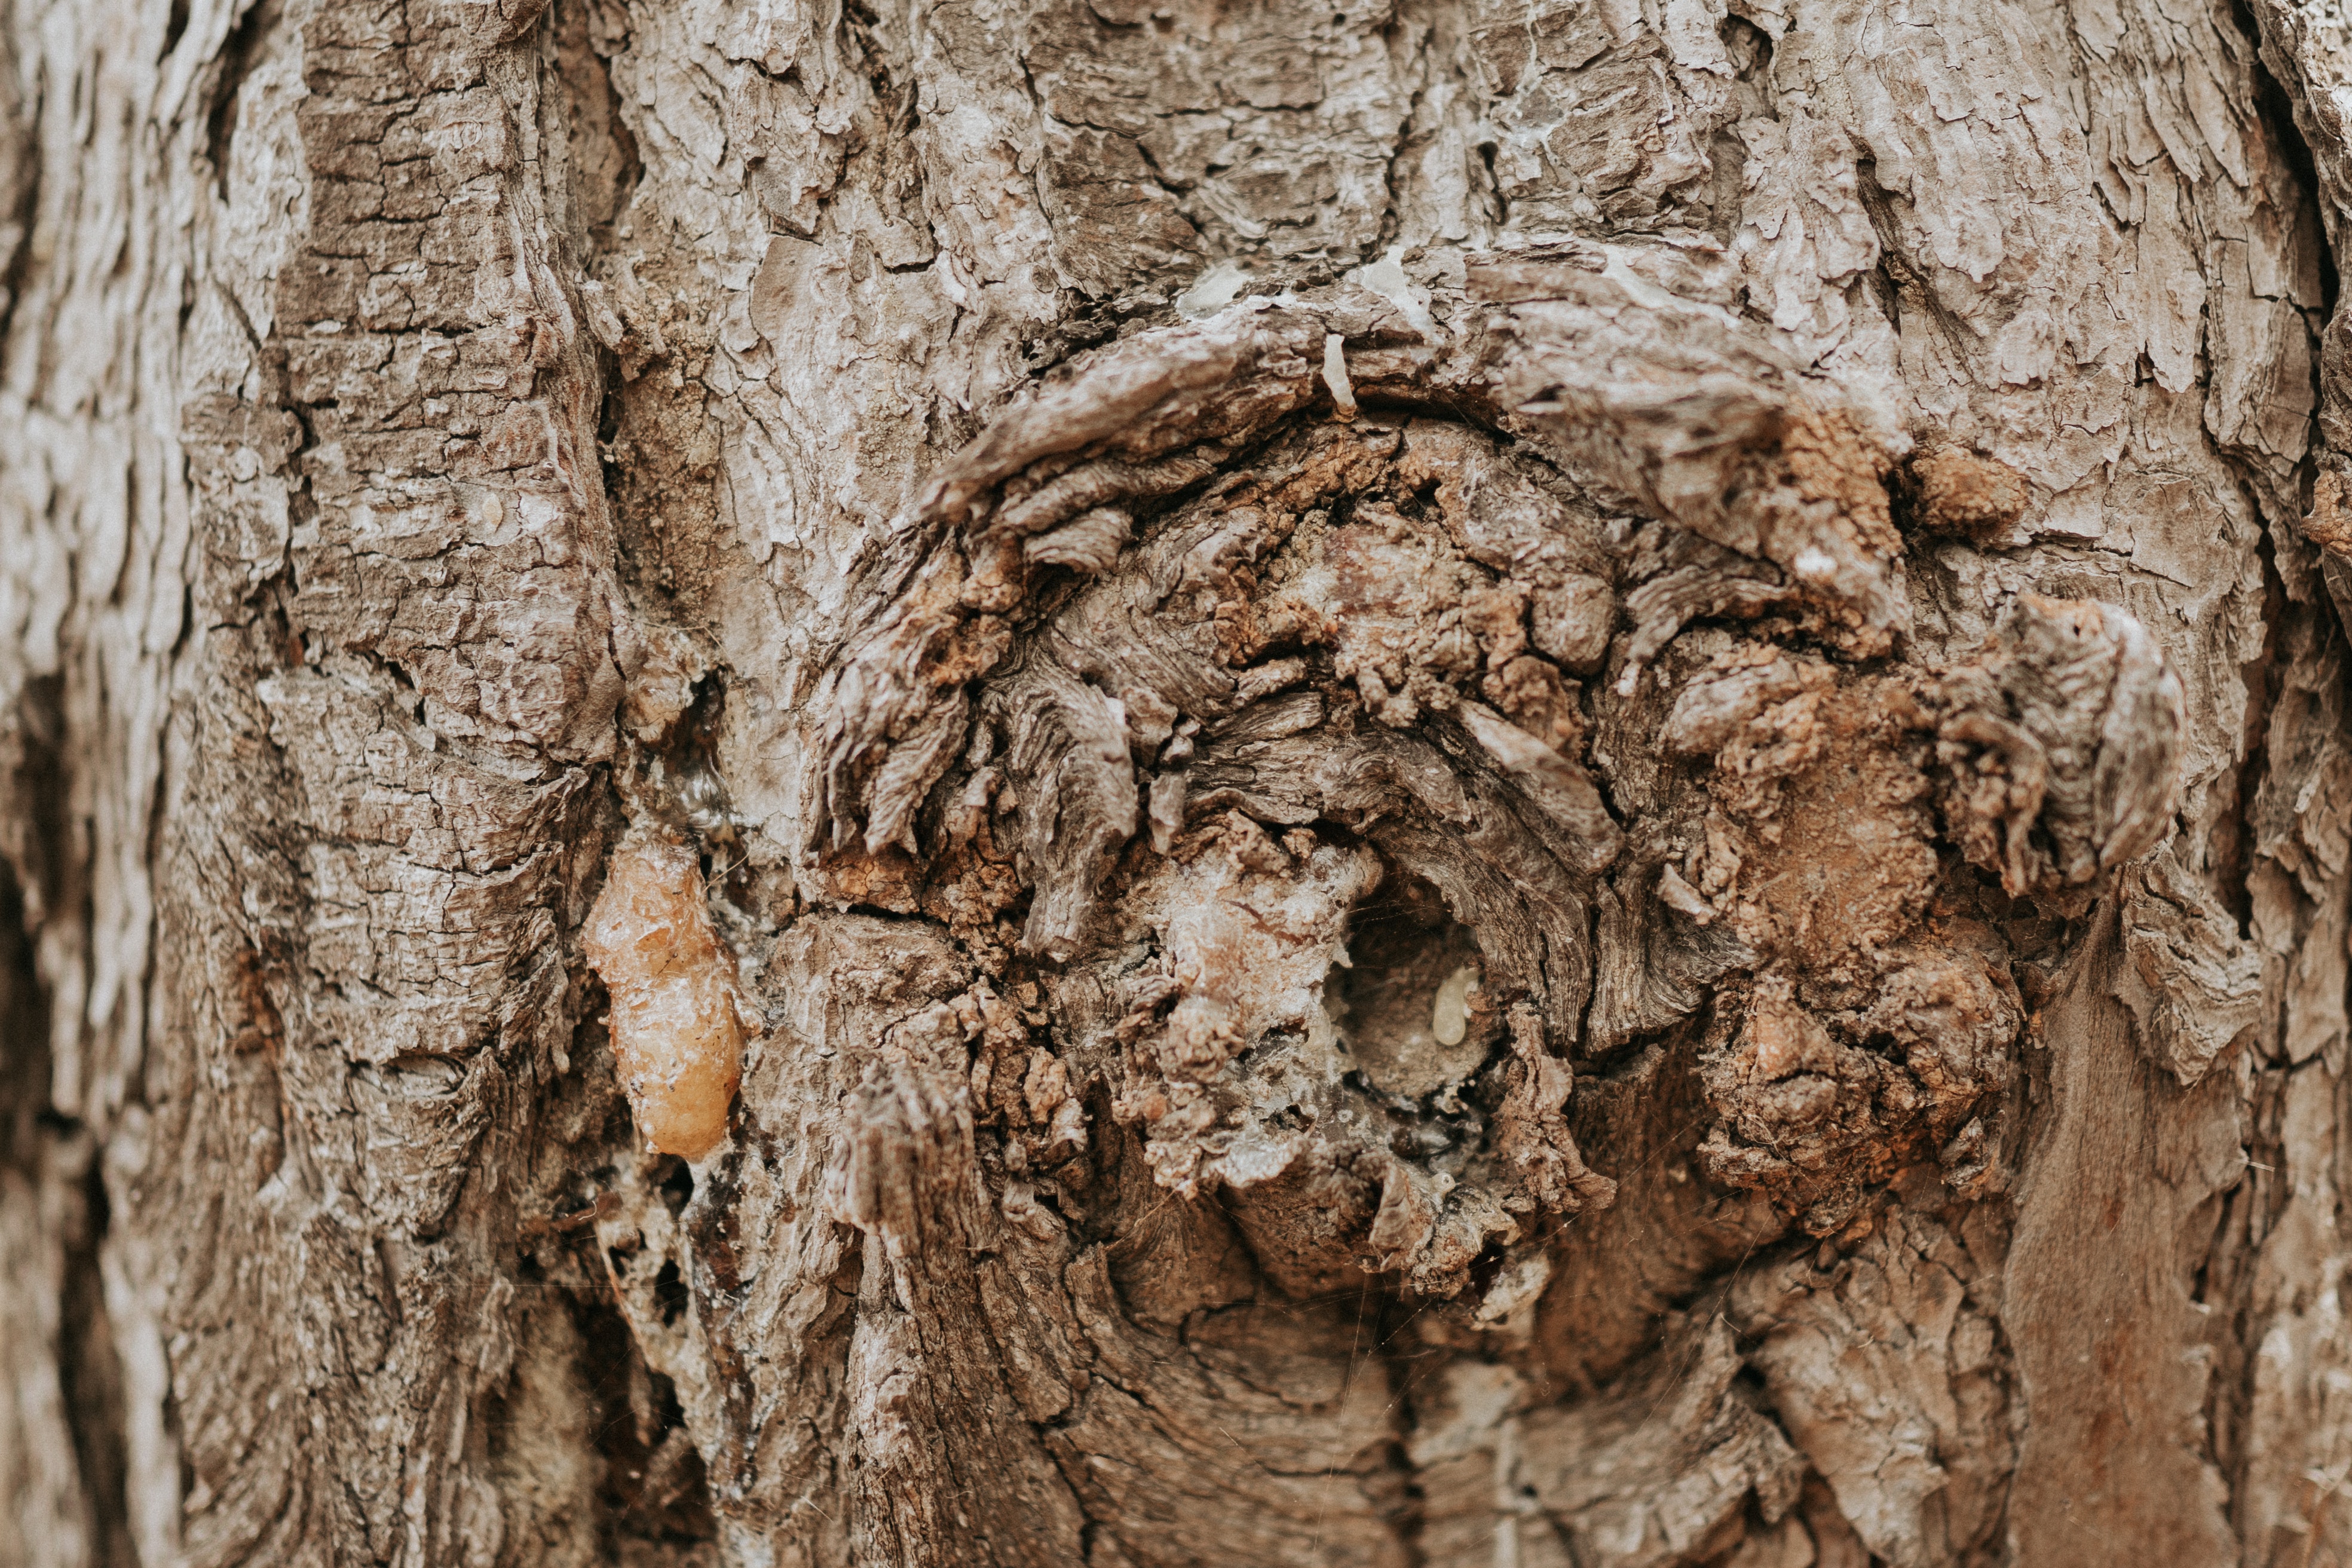
tree